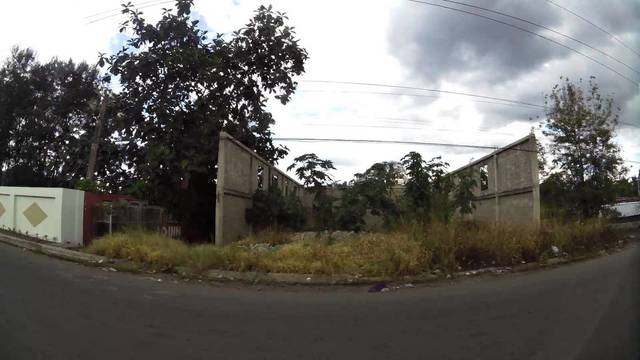
Region: Dominican Republic
Coordinates: 18.952, -70.402